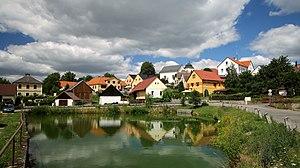
Chyšky est une commune du district de Písek, dans la région de Bohême-du-Sud, en République tchèque. Sa population s'élevait à 1 078 habitants en 2020.